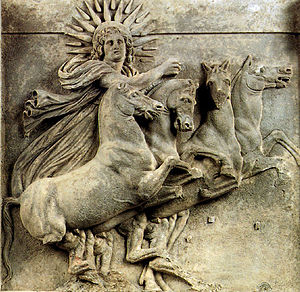
Græske guder / De udødelige guder / Titanerne
Græske guder, gudinder, halvguder og mange andre guddomme fra den antikke græske mytologi og græske religion har ligheder med den romerske, græske og etruskiske religion.